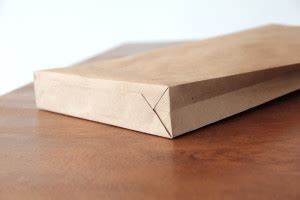
Label: paper